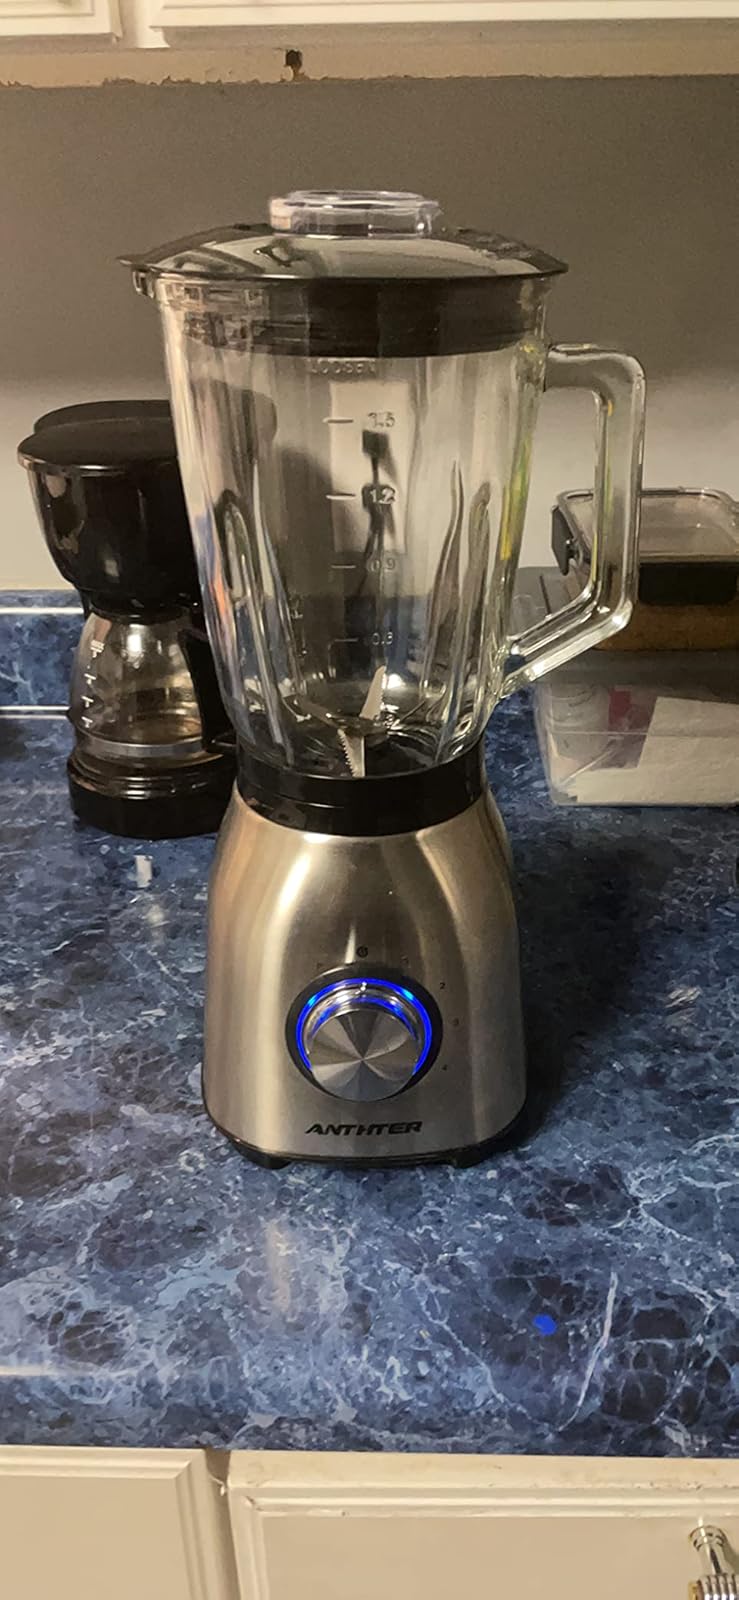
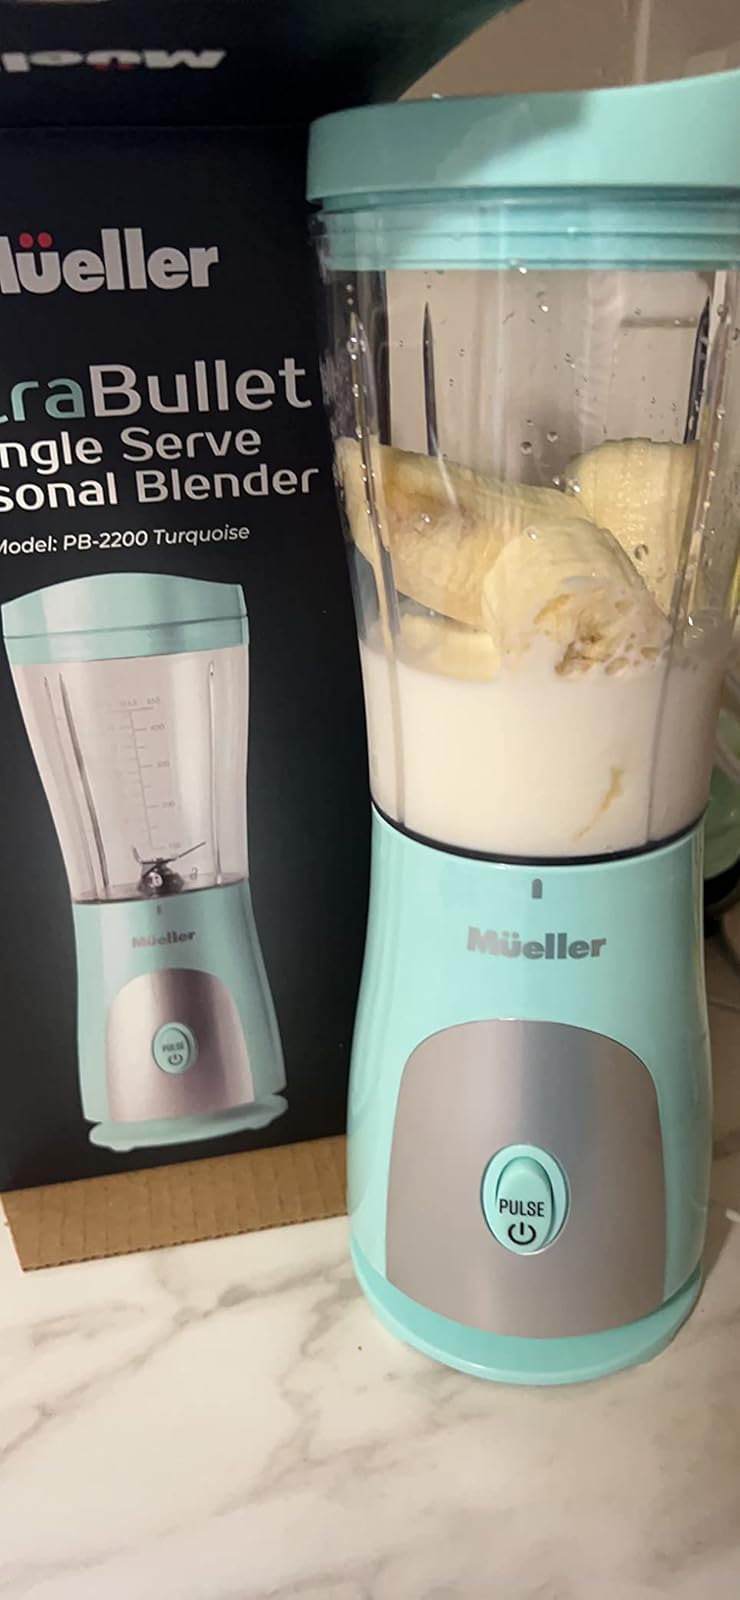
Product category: items_blender
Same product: no